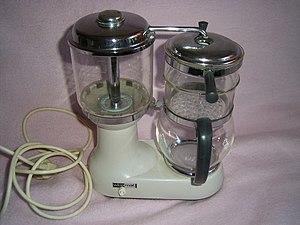
La machine à café Wigomat, apparue en 1954, est la première cafetière électrique